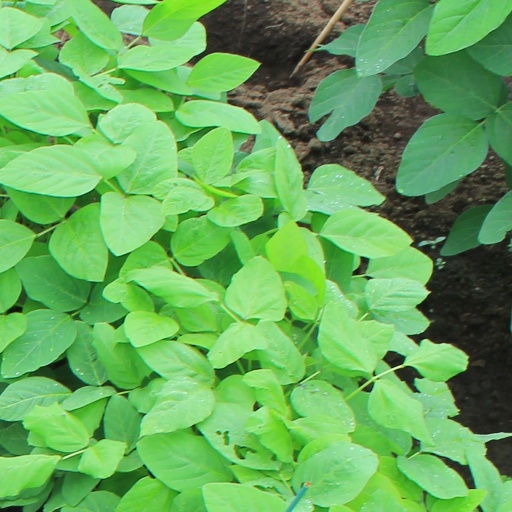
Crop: soybean